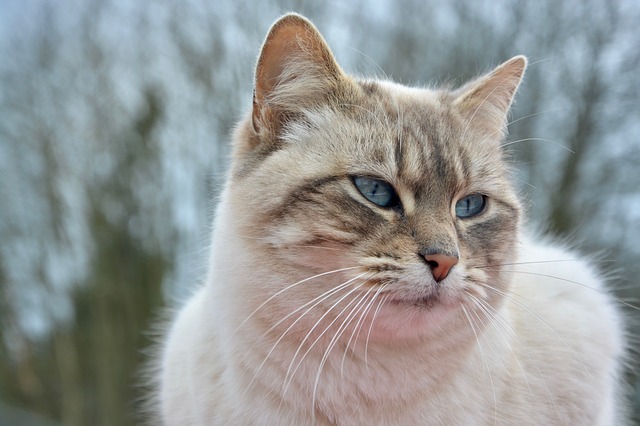
Label: gatto